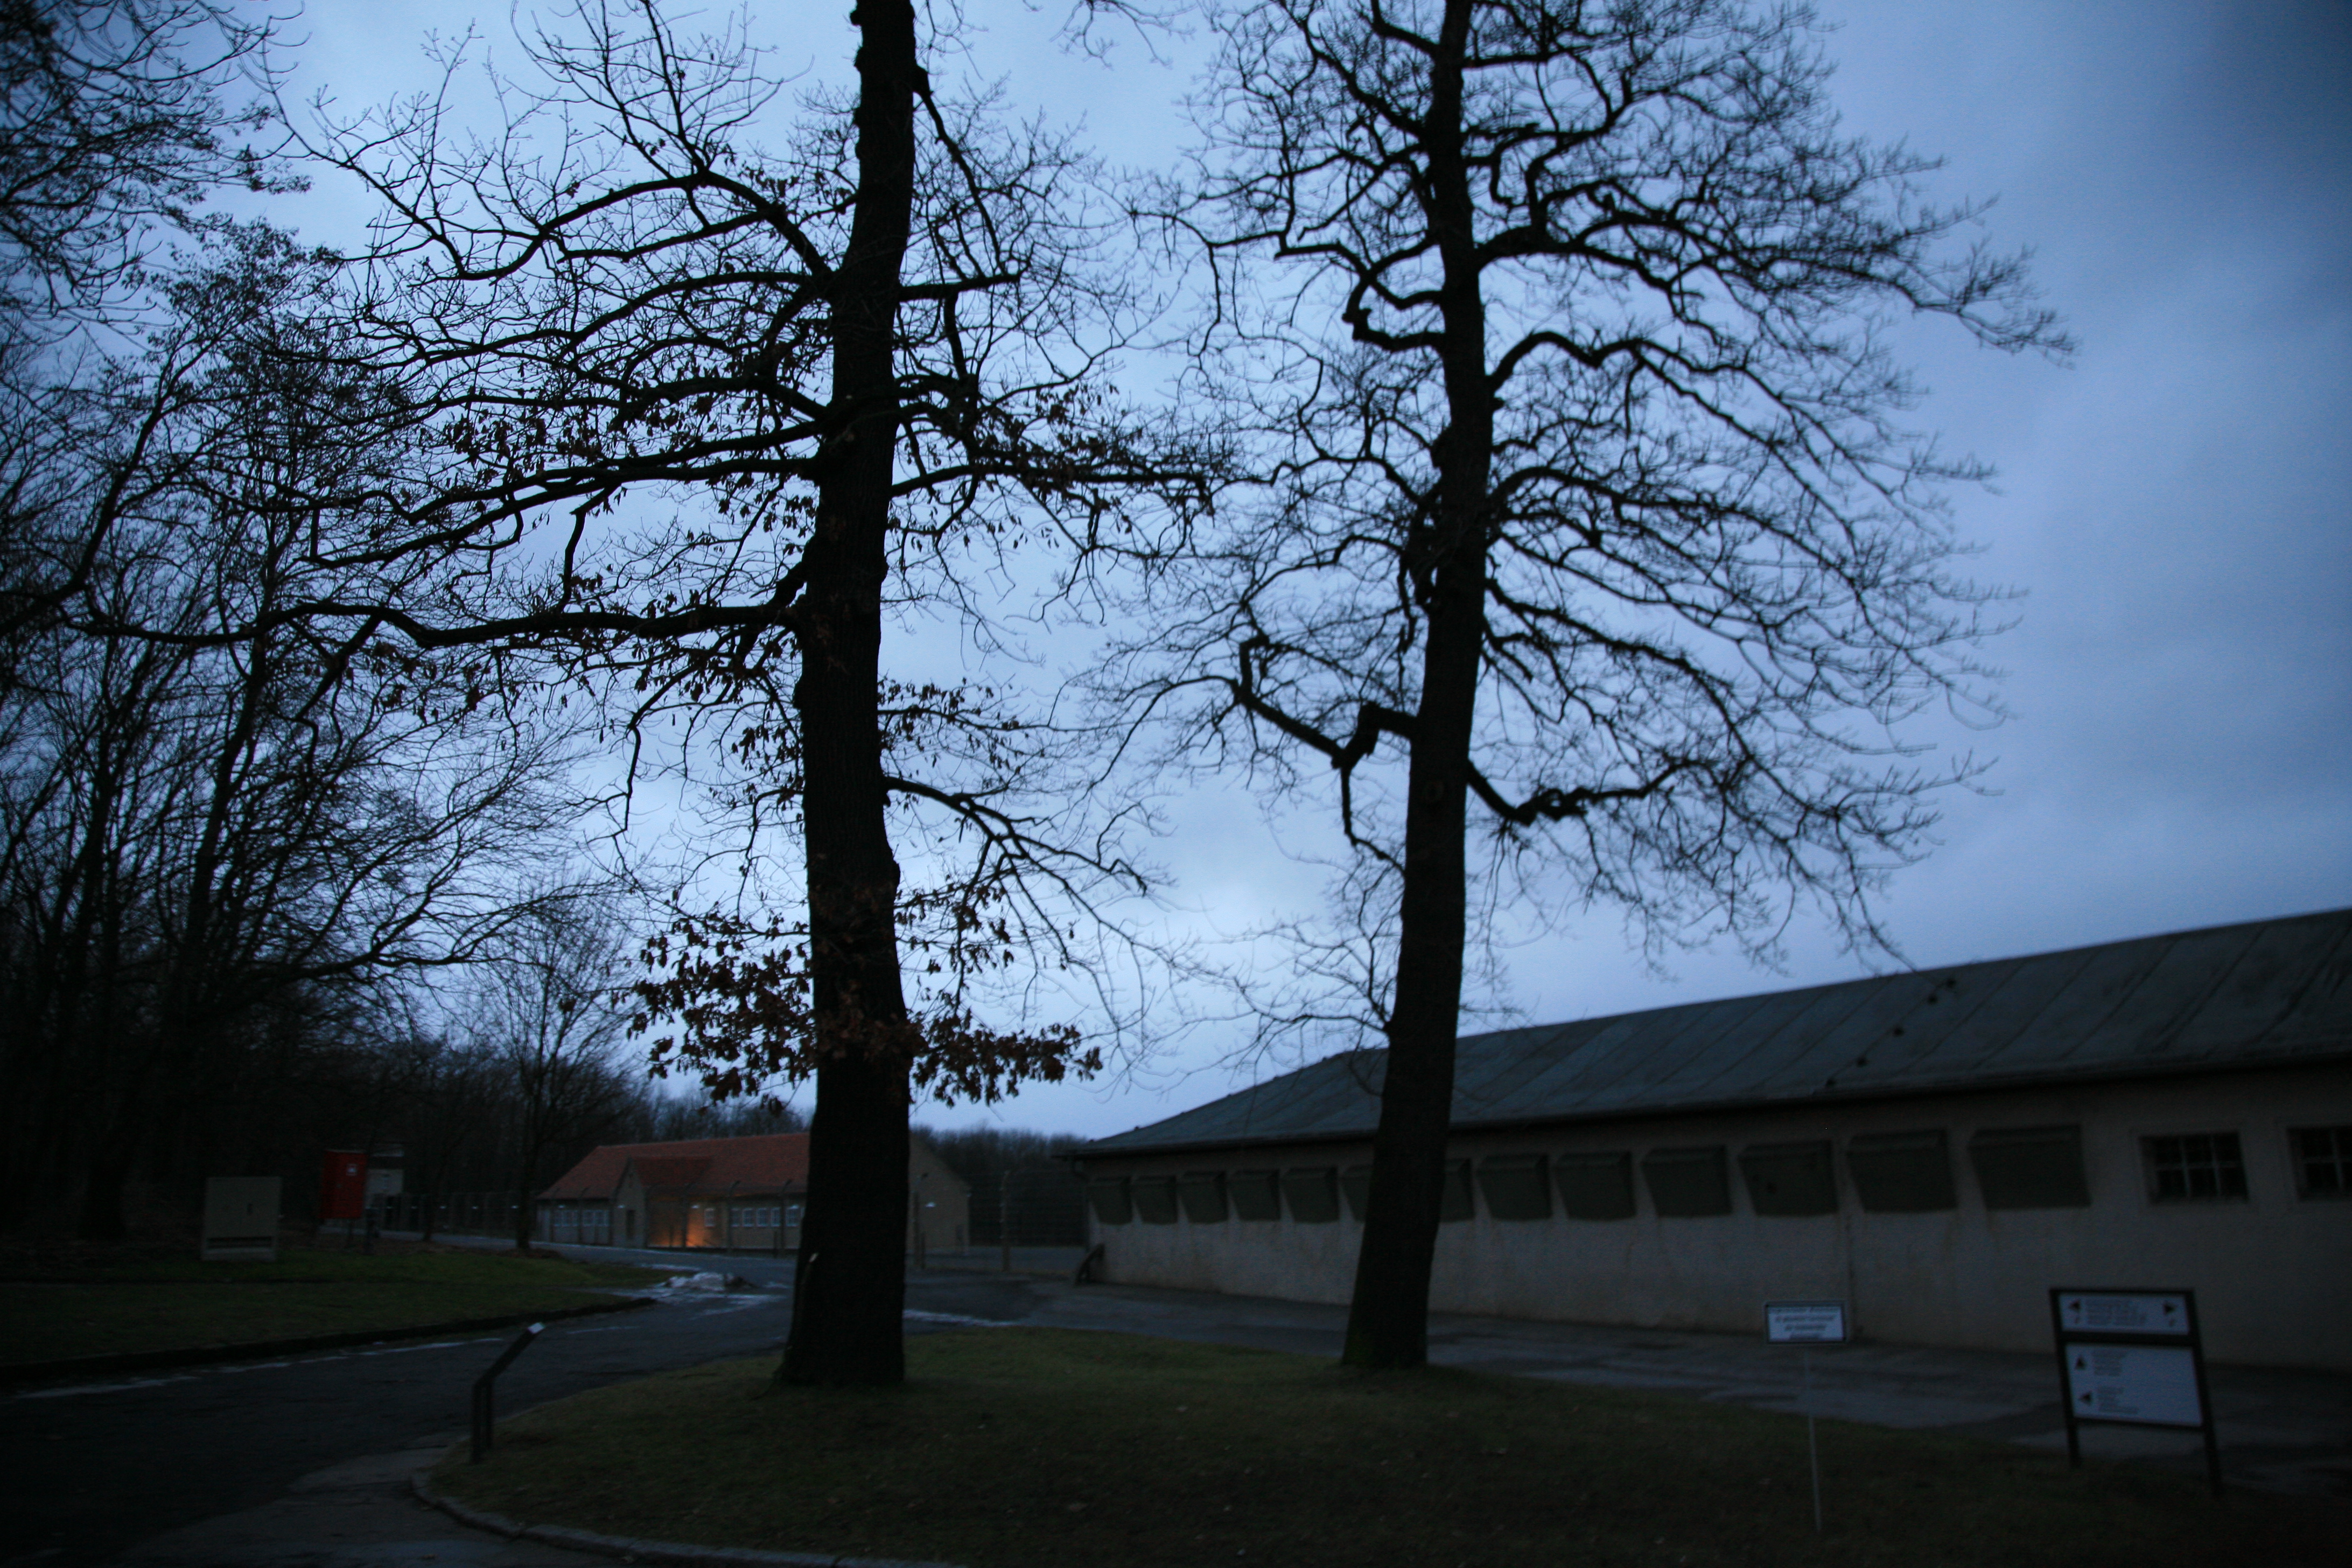
tree, winter, plant, sky, morning, evening, season, germany, deutschland, alemania, nazism, nazismus, buchenwald, konzentrationslager, nazi, kz, concentrationcamp, nazisme, campdeconcentration, nazismo, ettersberg, campodeconcentraci n, nkvd, speziallager, atmospheric phenomenon, woody plant